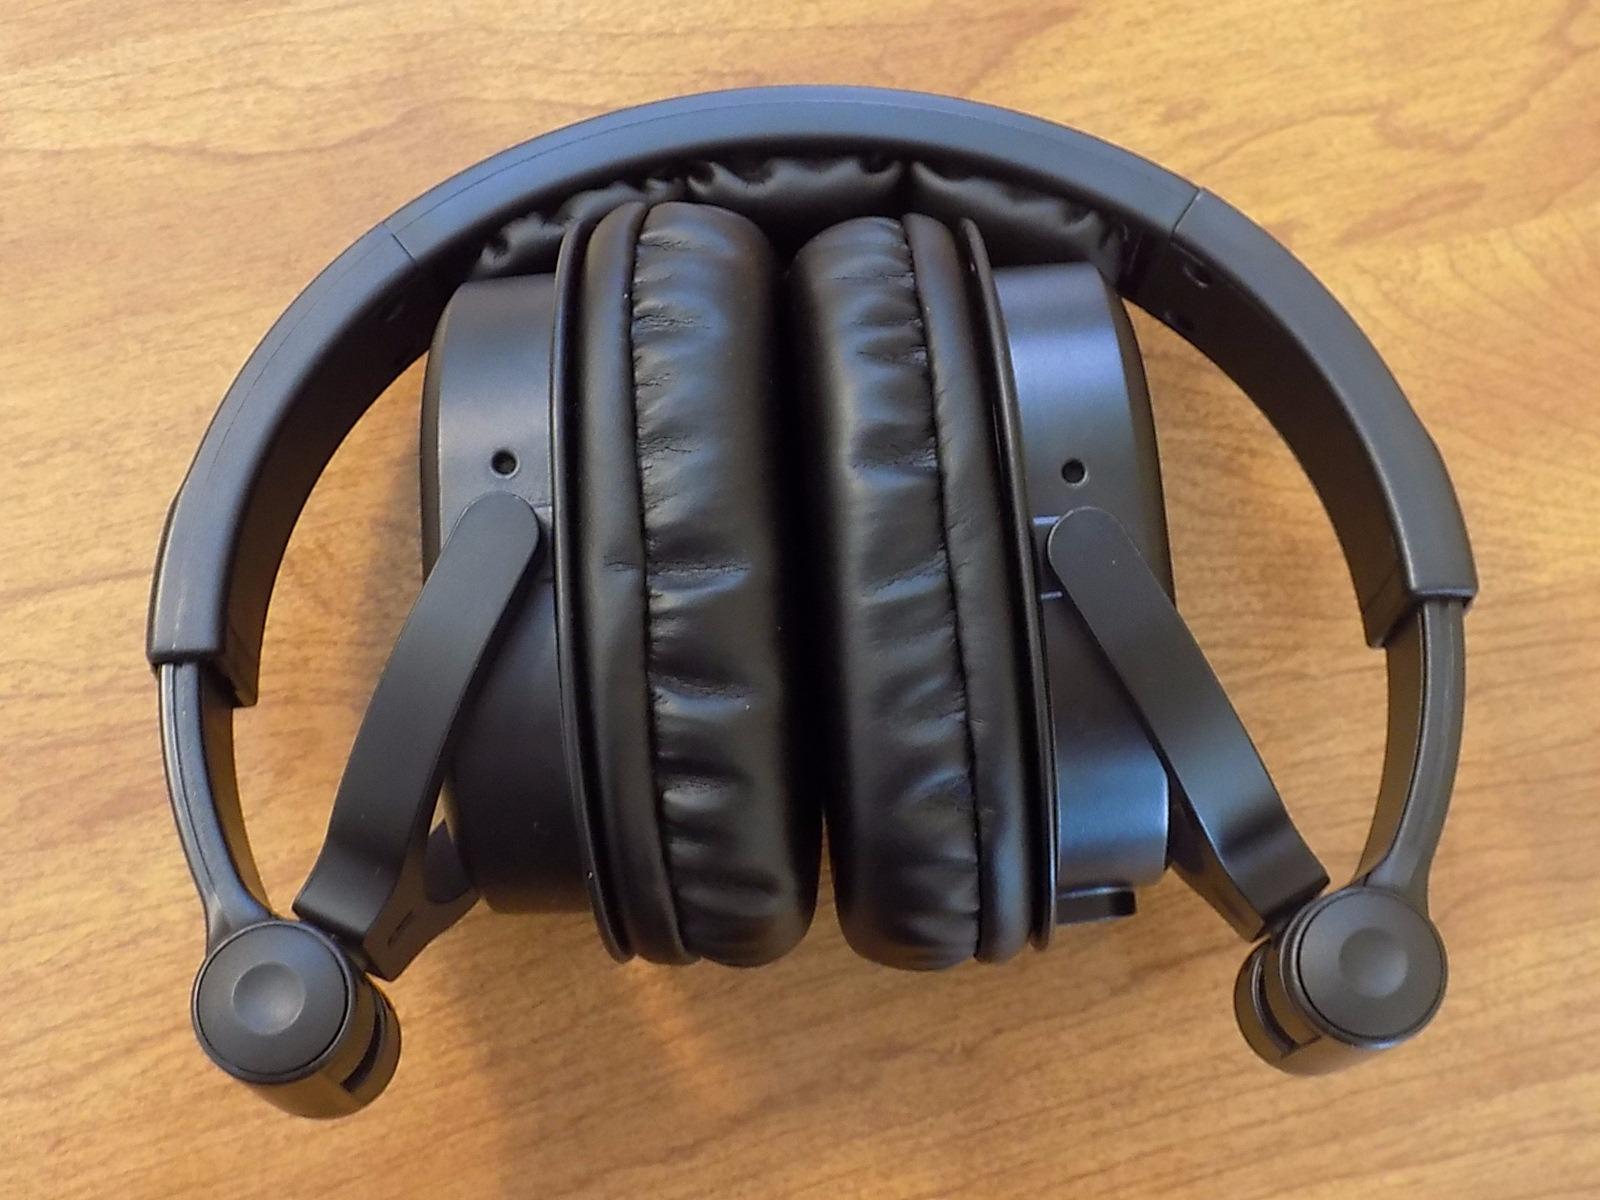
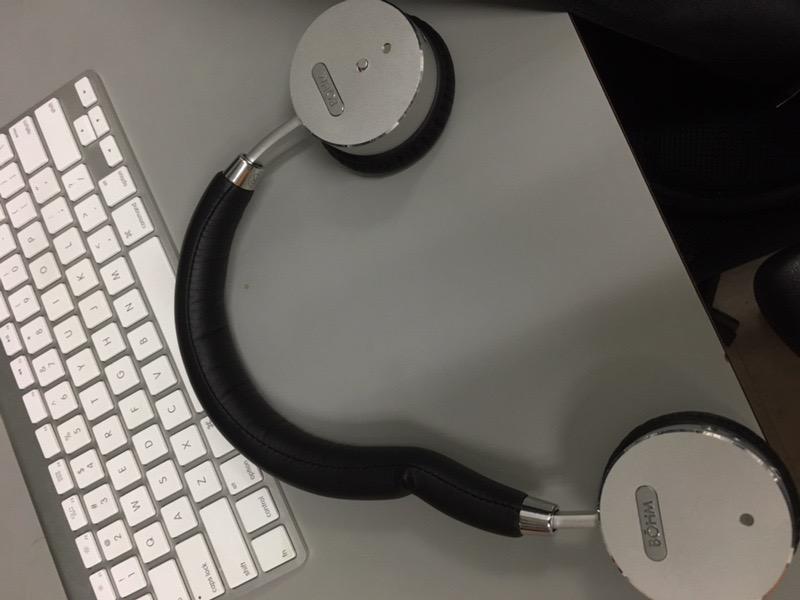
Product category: headphones
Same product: no